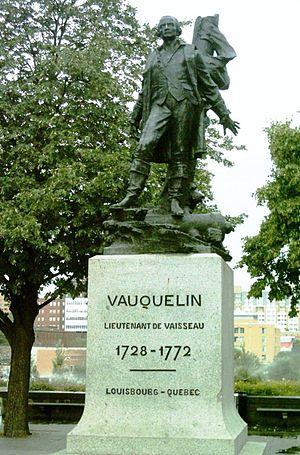
Vauquelin, lieutenant de vaisseau, sculpture d'Eugène Bénet érigée en 1930 près de l'Hôtel de Ville, face à la place Jacques-Cartier. Jean Vauquelin (1728-1772) est un héros de la marine française devenu commandant de la flotte dans le fleuve Saint-Laurent.
Montréal possède une riche tradition d'art public. Inscrites de plain-pied dans le paysage urbain, les œuvres d'art public façonnent l'environnement de la métropole. Qu'elles soient intégrées aux parcs, aux places publiques, aux bibliothèques ou aux centres culturels, ces œuvres font partie du décor quotidien du montréalais ou du visiteur. Reflet de notre histoire, les œuvres d’art public de la métropole comprennent notamment des sculptures, des monuments, des bustes, des fontaines et des œuvres d’art contemporain.
Eugène Bénet, né à Dieppe le 13 juillet 1863 et mort à Paris le 2 février 1942, est un sculpteur français.